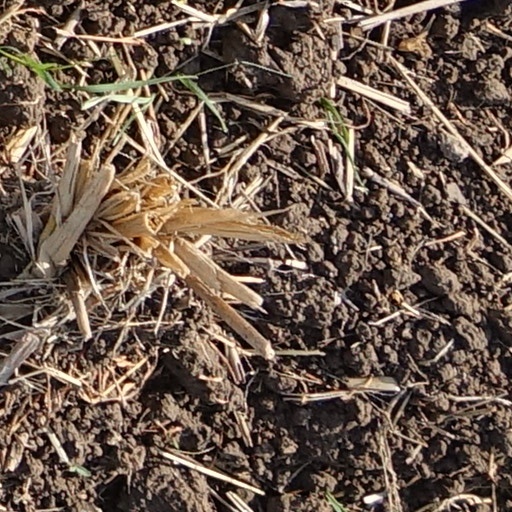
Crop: wheat